Robert White (attorney general)

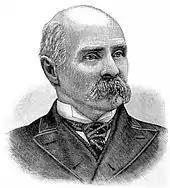
An engraved portrait of an elderly man with a mustache and wearing a suit and tie

Following his tenure as West Virginia Attorney General, White served two terms in the West Virginia House of Delegates representing Ohio County, first in 1885, and again in 1891. According to a 1903 biography, White was described as an "able, incorruptible and active legislator." During both sessions, he served as chairman of the Finance Committee and also served in other important capacities, including on the Judiciary Committee.